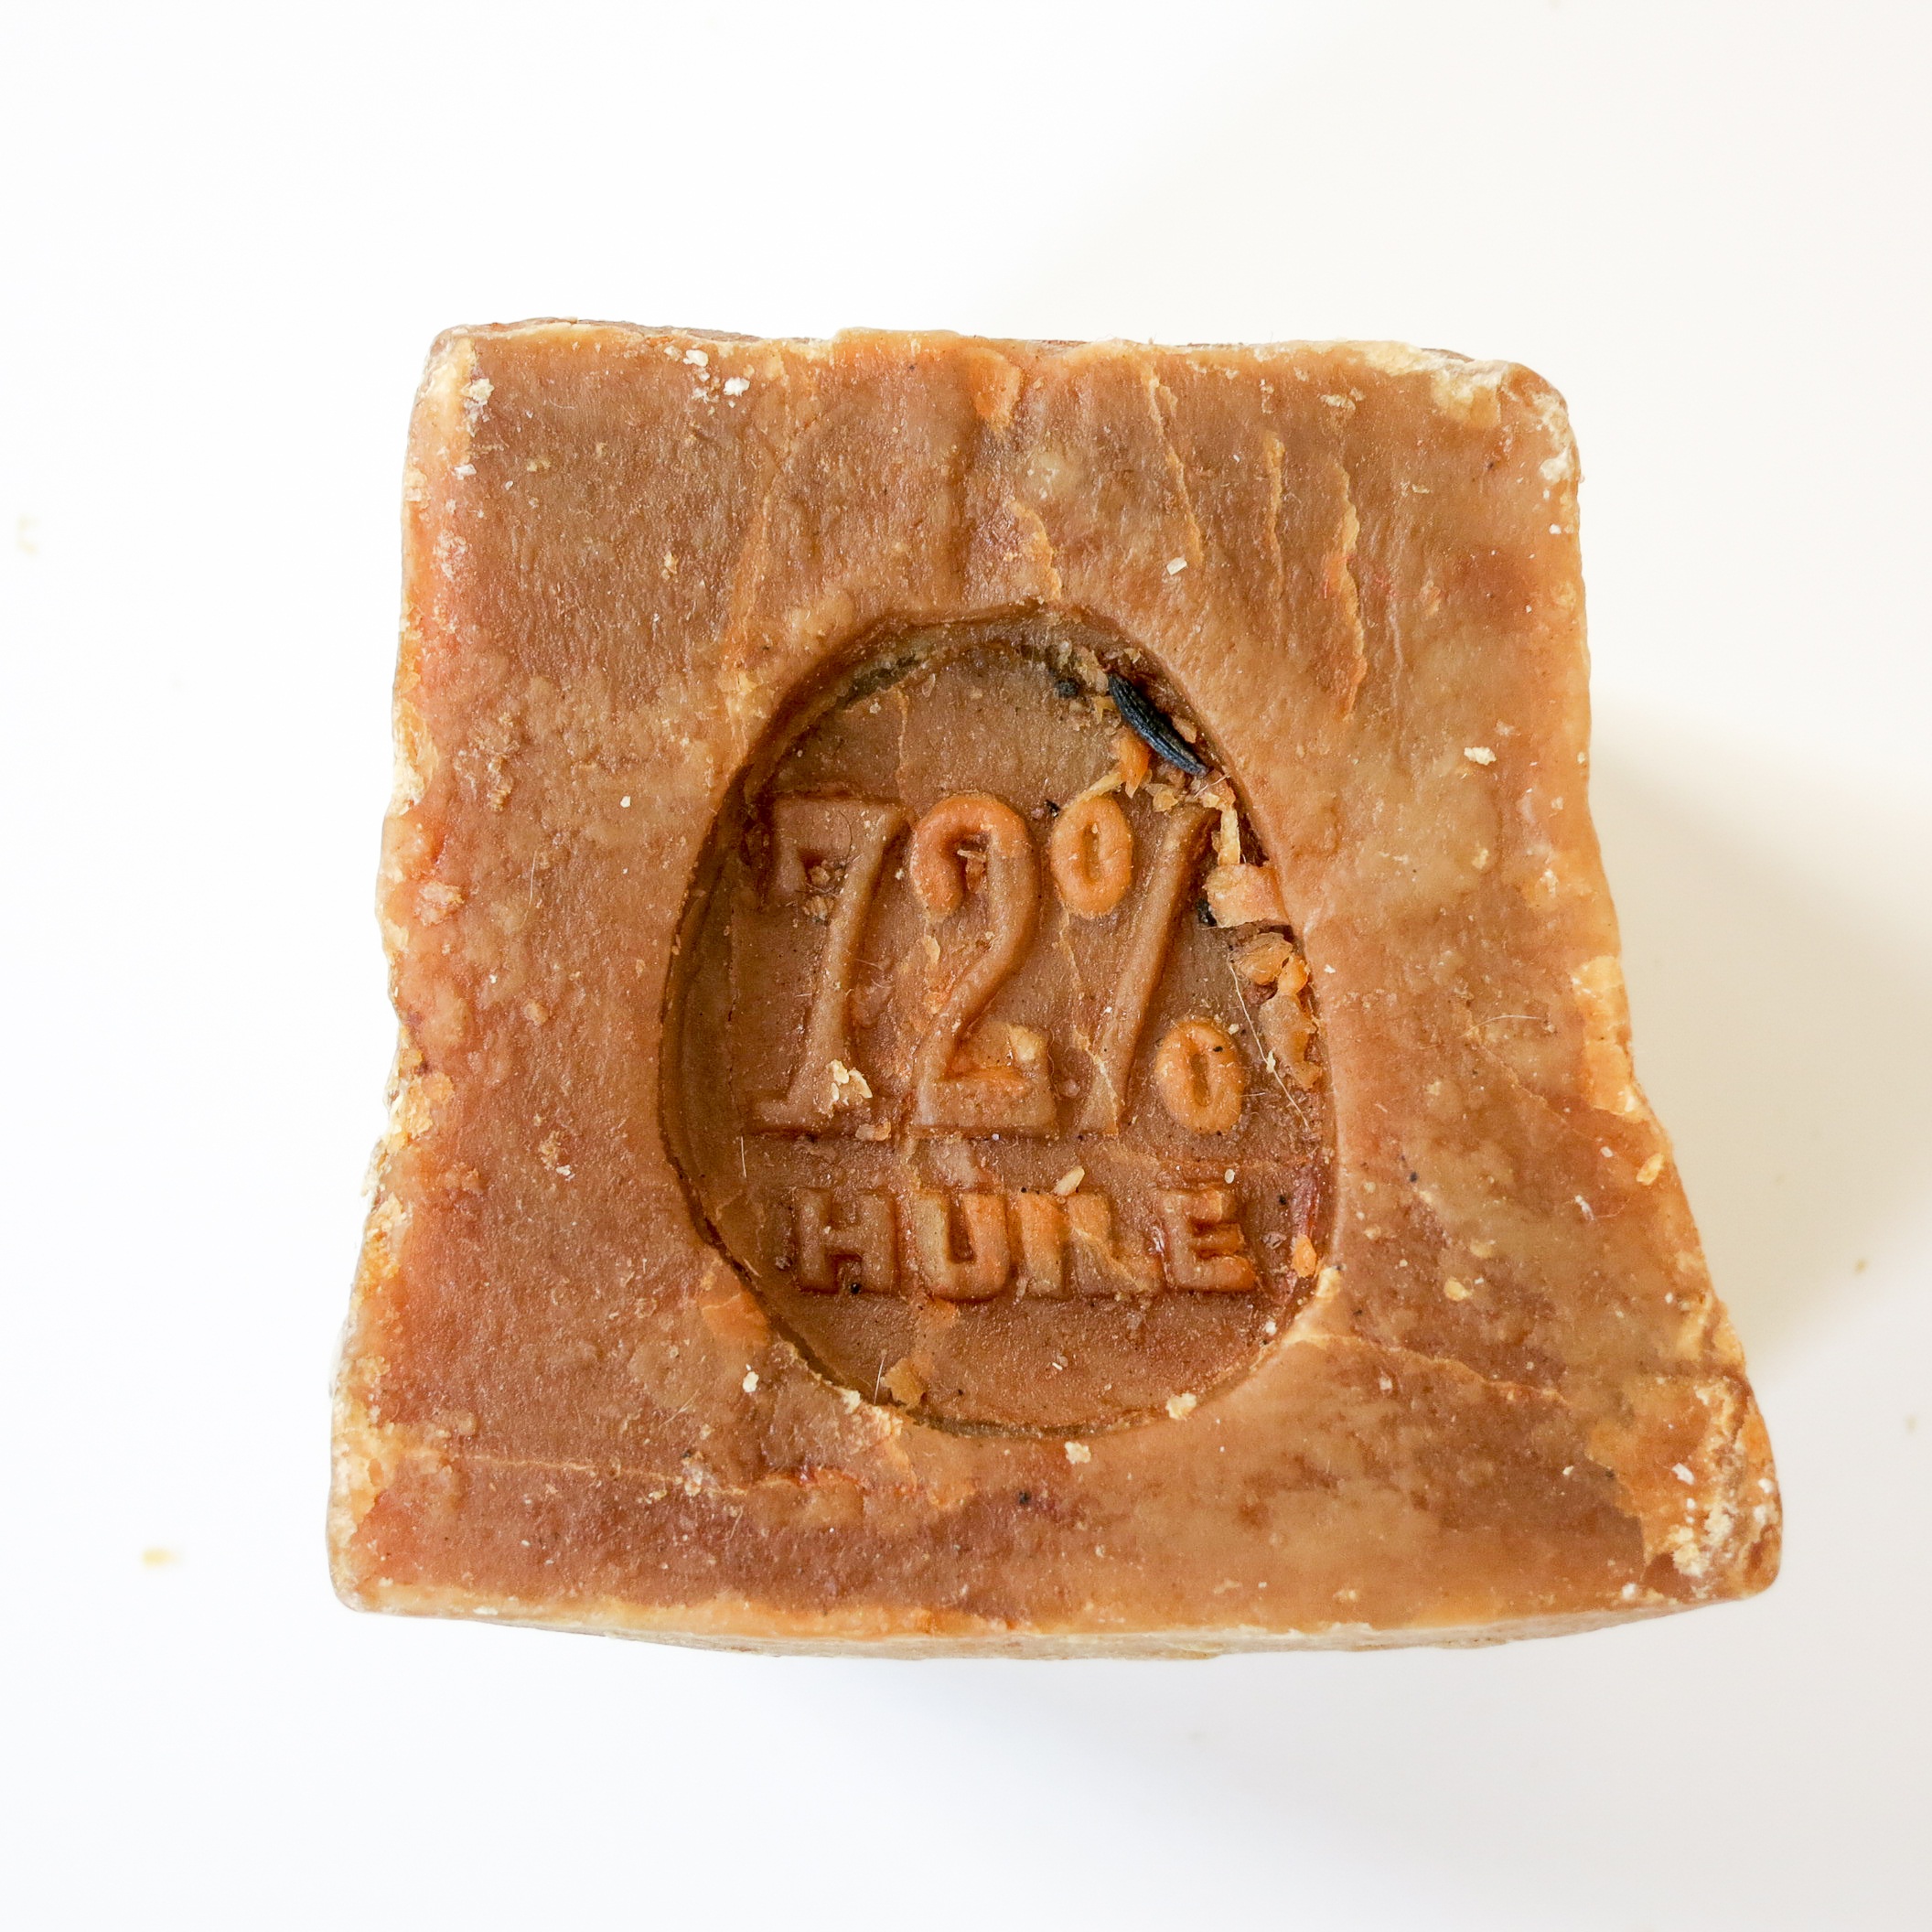
food, natural, care, dessert, soap, marseille, marseille soap, bar of soap